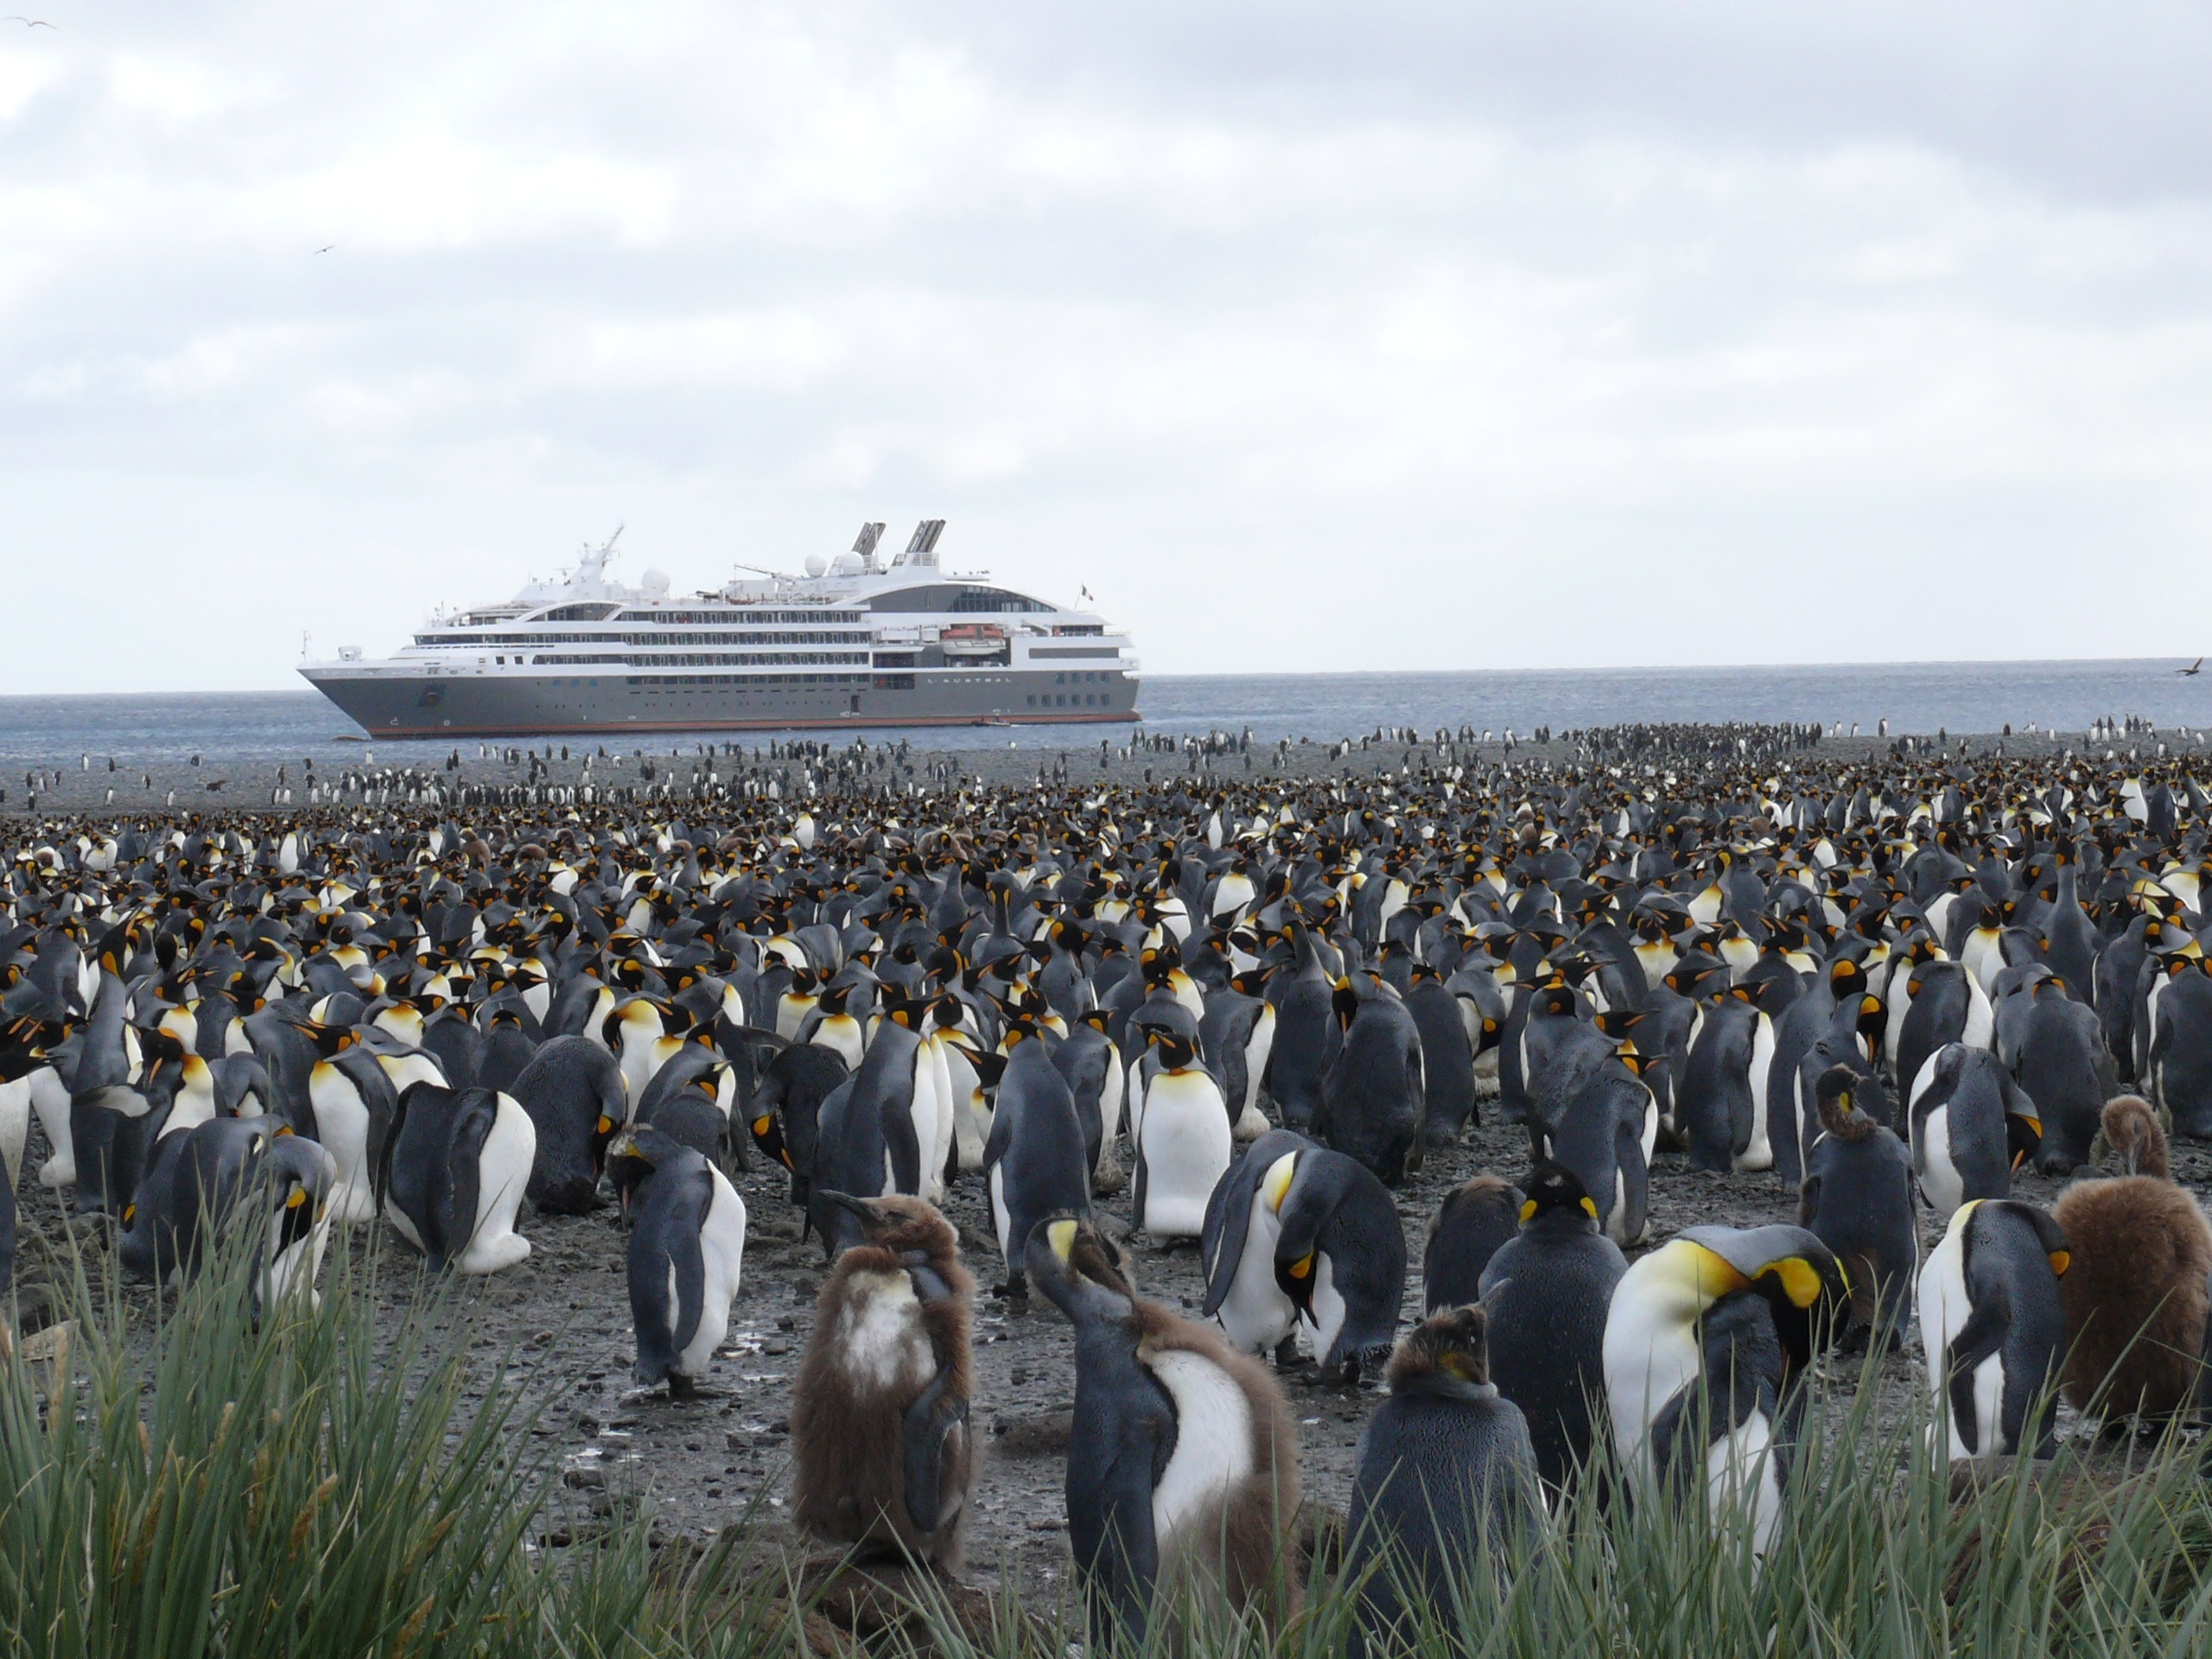
sea, herd, cruise, penguins, antarctica, ecosystem, king penguin, southern ocean